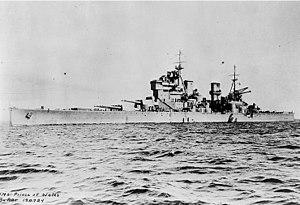
La Grande Dépression a été, pour le Royaume-Uni, la plus grave crise économique du XXᵉ siècle. Partie des États-Unis à la fin de l'automne 1929, elle s'était rapidement étendue au monde entier. Mais la Grande-Bretagne n'avait pas connu l'essor des États-Unis, du Canada, de l’Argentine ou de l’Australie au cours des années 1920 : aussi les effets de cette crise ont-ils pu paraître moins graves. Le commerce extérieur de la Grande-Bretagne fut diminué de moitié, la production de l'industrie lourde réduite d'un tiers, et les revenus du travail salarié ont plongé dans pratiquement tous les secteurs. Au milieu de l'été 1932, le chômage comptabilisé se montait à 3,5 millions, mais beaucoup de travailleurs n'étaient plus employés qu'à temps partiel.